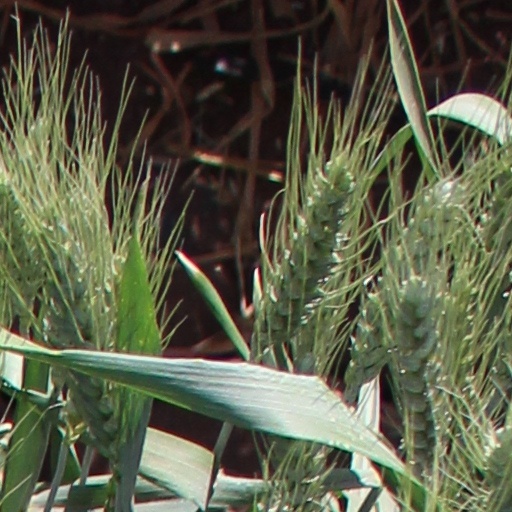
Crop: wheat